Life's Like That

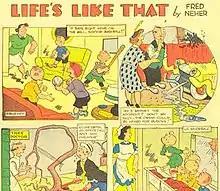
Fred Neher's "Life's Like That"

Life's Like That was a gag panel by Fred Neher which found humor in life's foibles. Spanning five decades -- from October 1, 1934 to August 20, 1977 — the panel was initially distributed by Consolidated News Features, and later by the Bell-McClure Syndicate and the United Feature Syndicate.